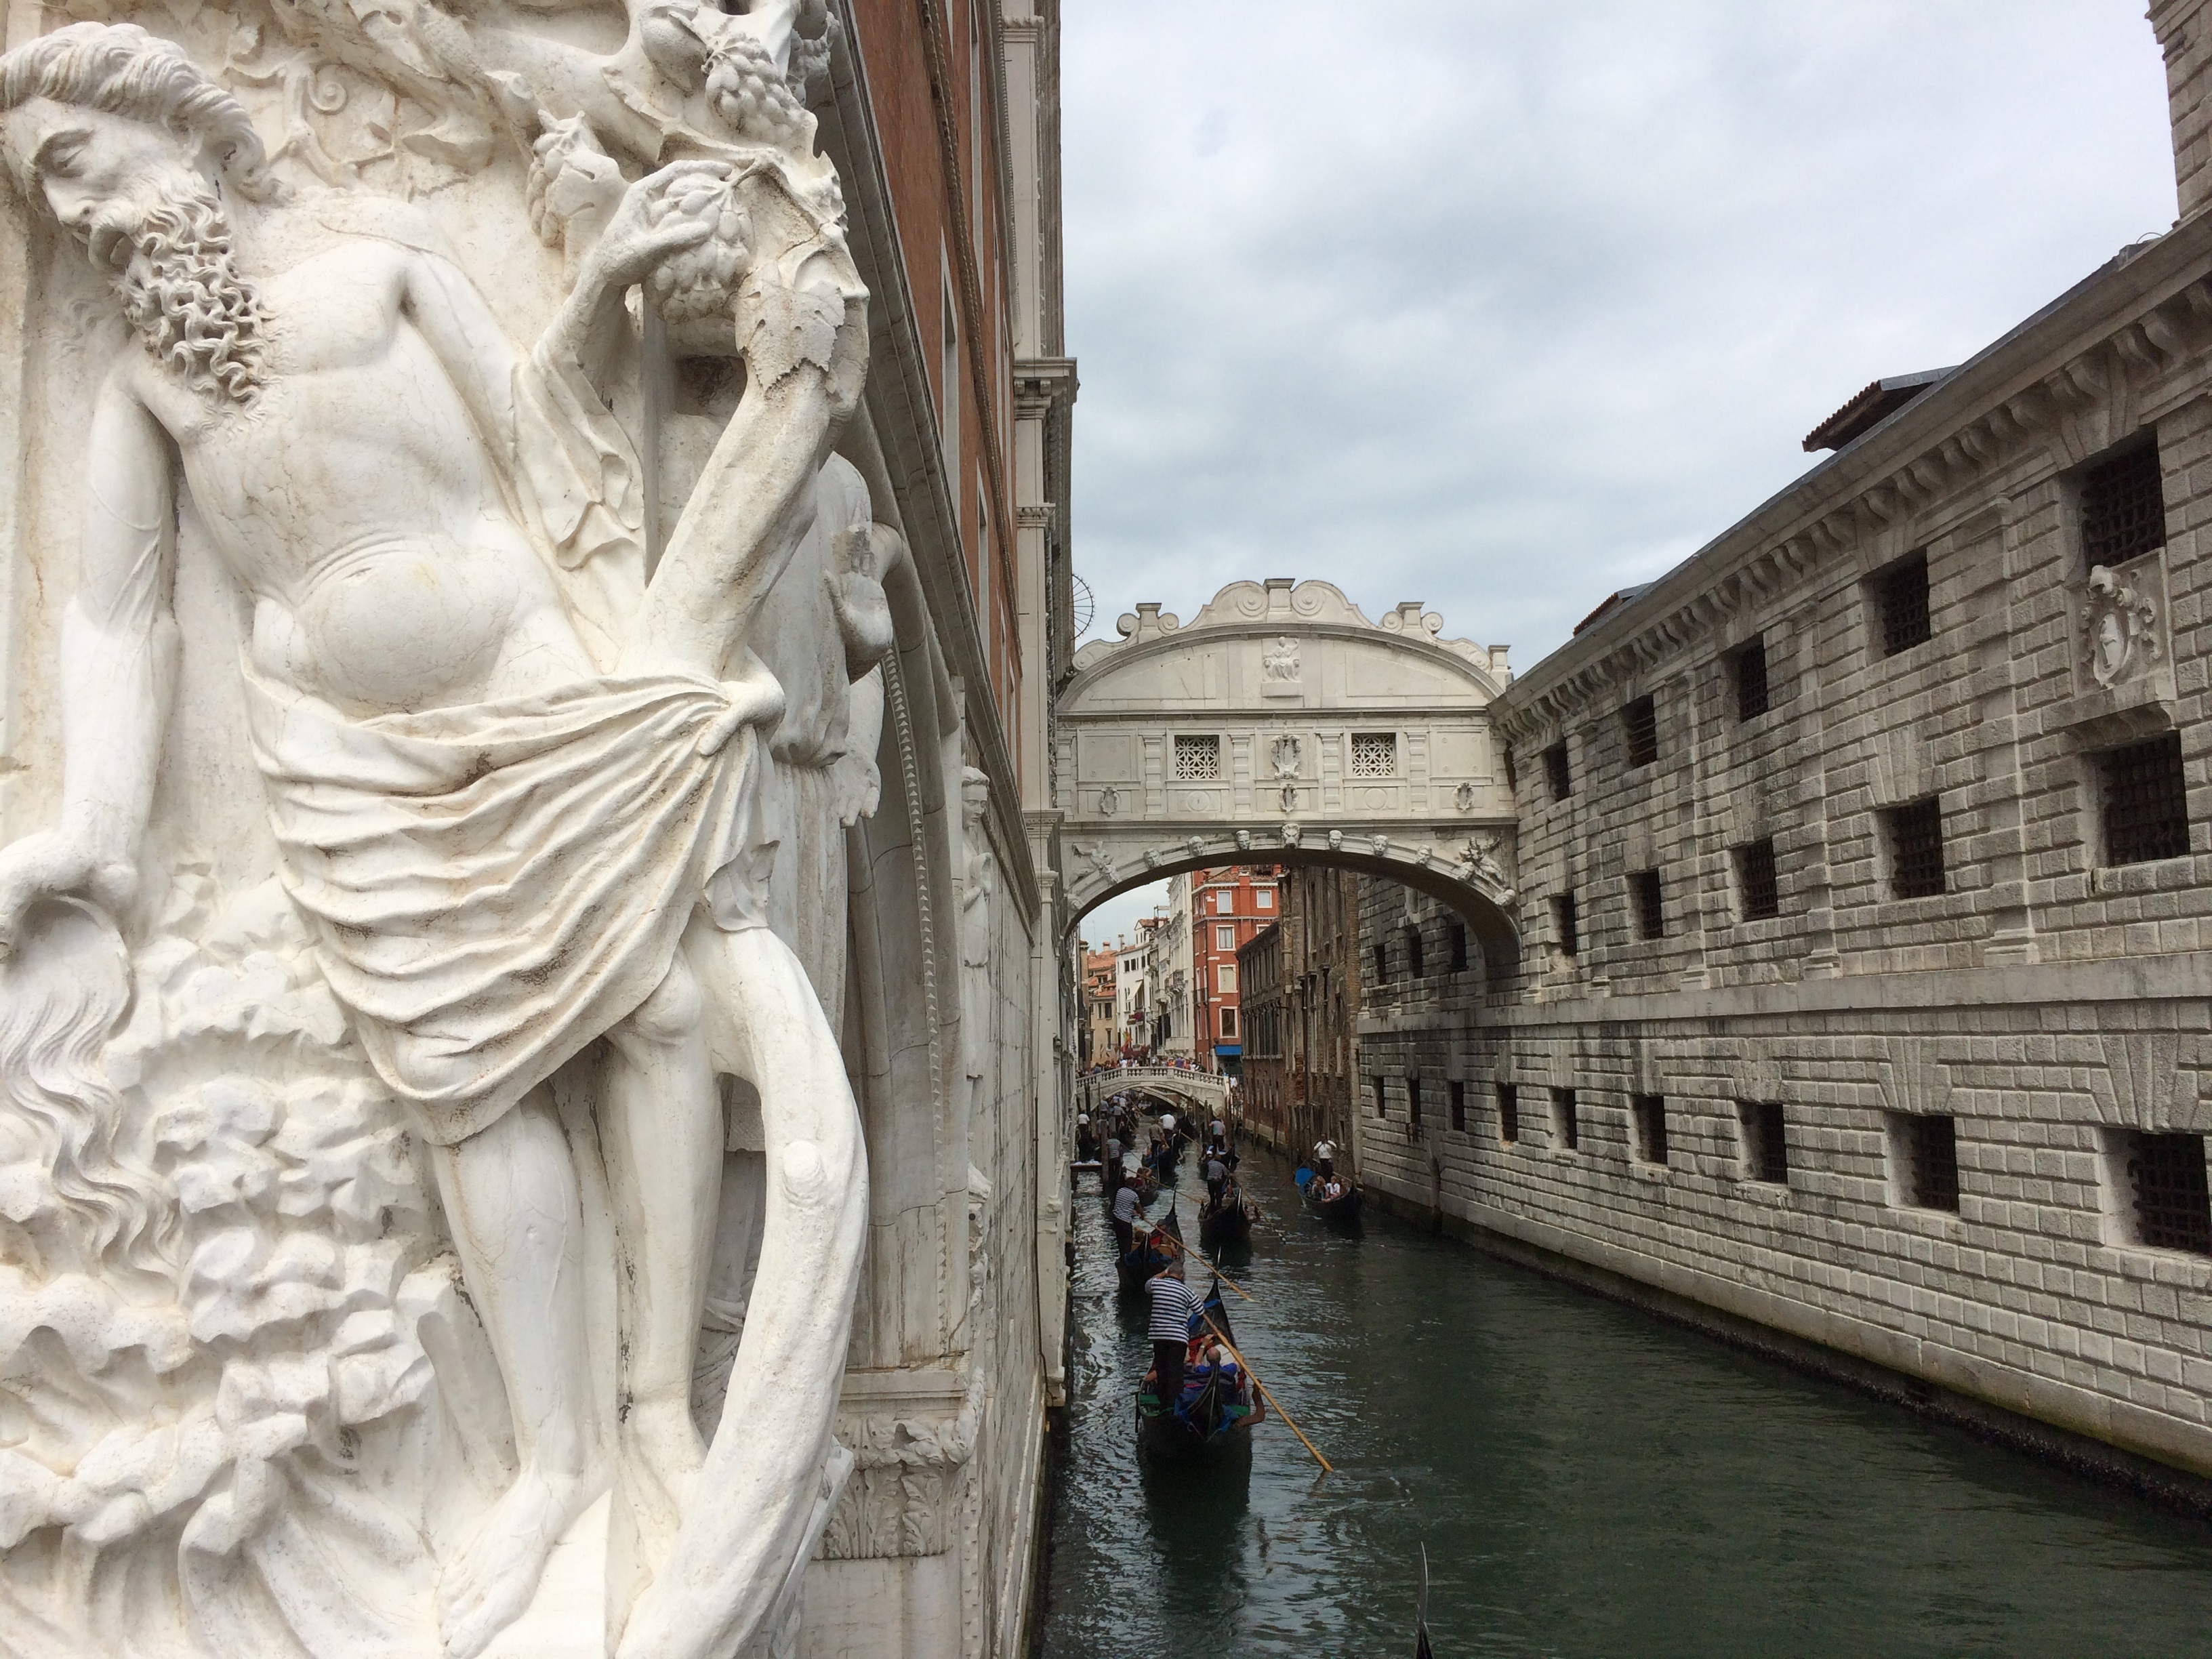
wall, monument, statue, landmark, venice, tourism, waterway, sculpture, art, temple, venezia, channel, ancient rome, street view, bridge of sighs, ancient history, human settlement